Sports in Canada

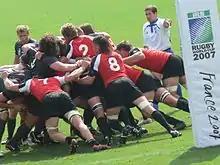
The Canada national rugby union team at the 2007 Rugby World Cup.

Canada has around 13,000 seniors and twice as many junior players spread across the country. Many of these come from Canada's rugby stronghold of British Columbia while also being strong in Newfoundland and Ontario. The Canadian Rugby Championship is the premier domestic rugby union competition since 2009, featuring four regionally based Canadian teams. In 2009, the top two teams advanced to the Americas Rugby Championship, where they faced the A national teams from Argentina and the United States. From 2010 to 2015, the country was represented at the ARC by one team, Canada A. Starting in 2016, the competition was revamped along the lines of Europe's Six Nations Championship and the Southern Hemisphere's Rugby Championship. Since that time, Canada's senior national team has competed in the ARC alongside senior national sides from Brazil, Chile, Uruguay, and the United States, plus Argentina's A national team.